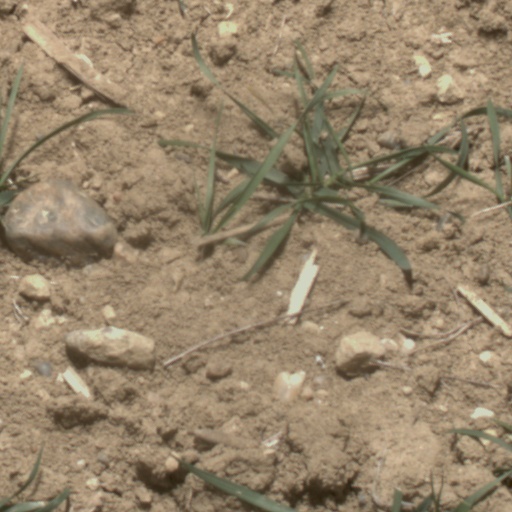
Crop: wheat